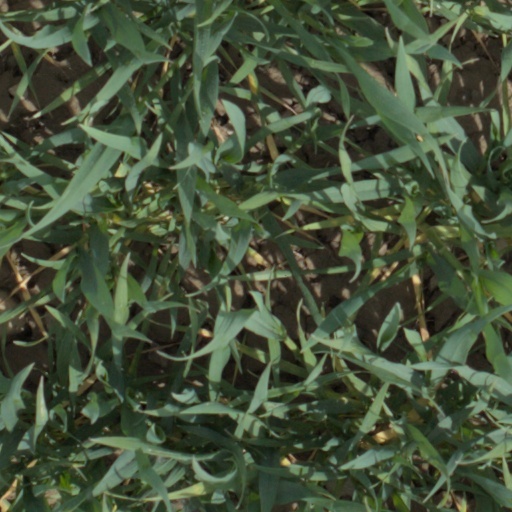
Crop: wheat